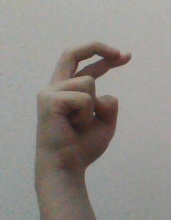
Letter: zay